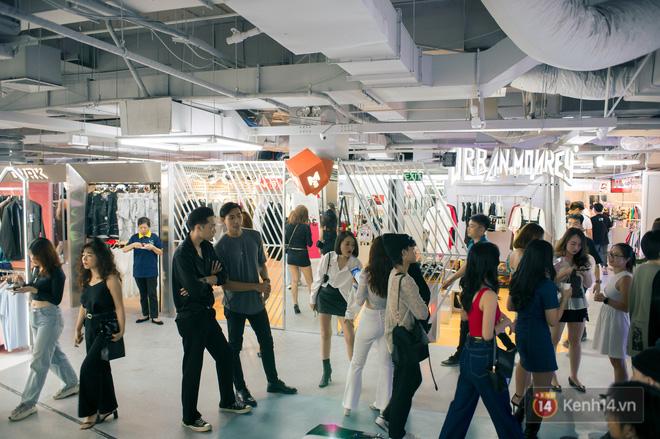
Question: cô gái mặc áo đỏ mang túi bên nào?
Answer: bên phải